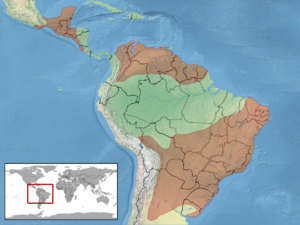
Crotalus durissus est une espèce de serpents de la famille des Viperidae. Il est également appelé Crotale cascabelle ou Crotale des tropiques. Son nom « cascabelle » provient de l'espagnol Cascabel qui veut dire « grelot ». La sous-espèce Crotalus durissus vegrandis est également appelée Crotale du Venezuela.